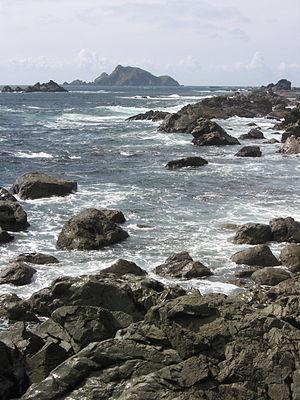
Réserve écologique de l'ile Solander, vue depuis la péninsule de Brooks, sur l'Île de Vancouver. Colombie Britannique, Canada.